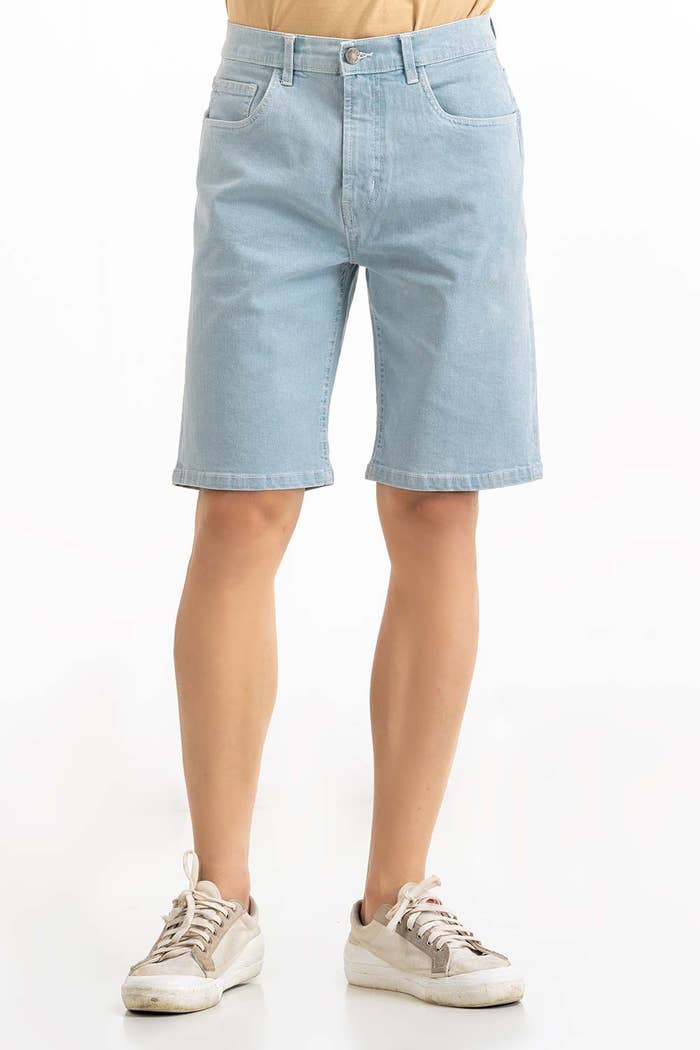
blue slim fit denim shorts